Dreyfus affair

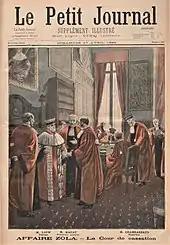
The judges of the criminal division in "Le Petit Journal"

On 7 July 1898, during a questioning in the National Assembly Cavaignac reported three items "overwhelming among a thousand", two of which had no connection with the case. The other was the "faux Henry". Cavaignac's speech was effective: the "députés" (deputies) gave him an ovation and voted to display copies of the three documents in the 36,000 communes of France. The anti-Dreyfusards had triumphed, but Cavaignac implicitly recognized that the Dreyfus's defence had not had access to all the evidence. The application for annulment made by Lucie Dreyfus became admissible. The next day, Picquart declared in "Le Temps" to the council president, "I am in a position to establish before a court of competent jurisdiction that the two documents bearing the date of 1894 could not be attributed to Dreyfus and that the one that bears the date of 1896 had all the characteristics of a fake", which earned him eleven months in prison.